Mammutmuseum Niederweningen

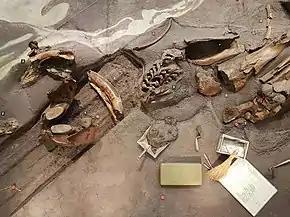
2003 mammoth find in Niederwenigen, display at the museum

In particular, the uppermost deposits with the so-called layer were studied up to about depth, and between 1983 and 1985 by using three research boreholes to a depth of . In 2003, the remains of a mammoth were found. Further finds resulted in the establishment of the present near the site of the first findings.